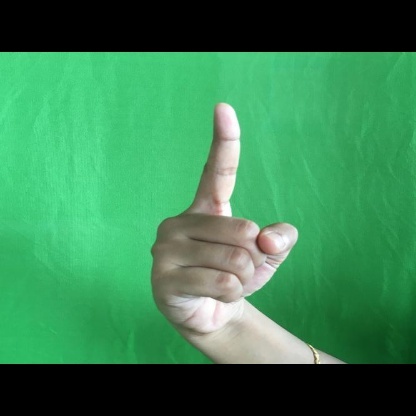
Mudra: Suchi